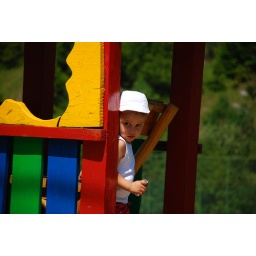
My son in a wood train